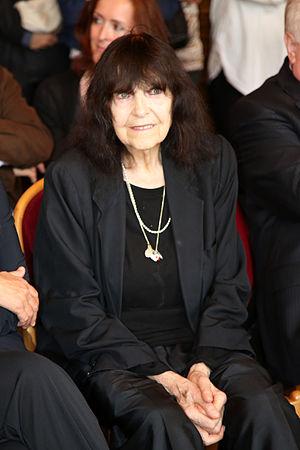
Friederike Mayröcker, née le 20 décembre 1924 à Vienne, est une auteure autrichienne.